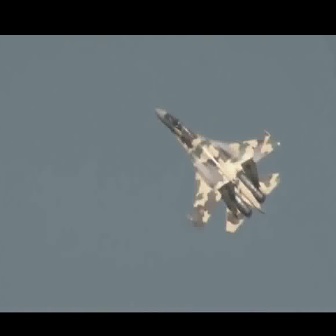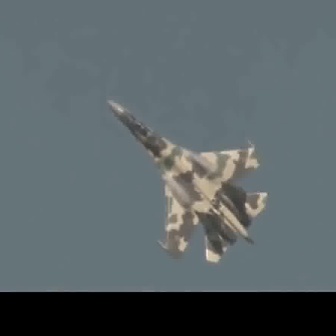
  Please identify the target specified by the bounding box [153,106,280,233] in the first image and locate it in the second image. Return the coordinates in [x_min,y_min,x_max,y_max] format.
Answer: [104,99,269,263]